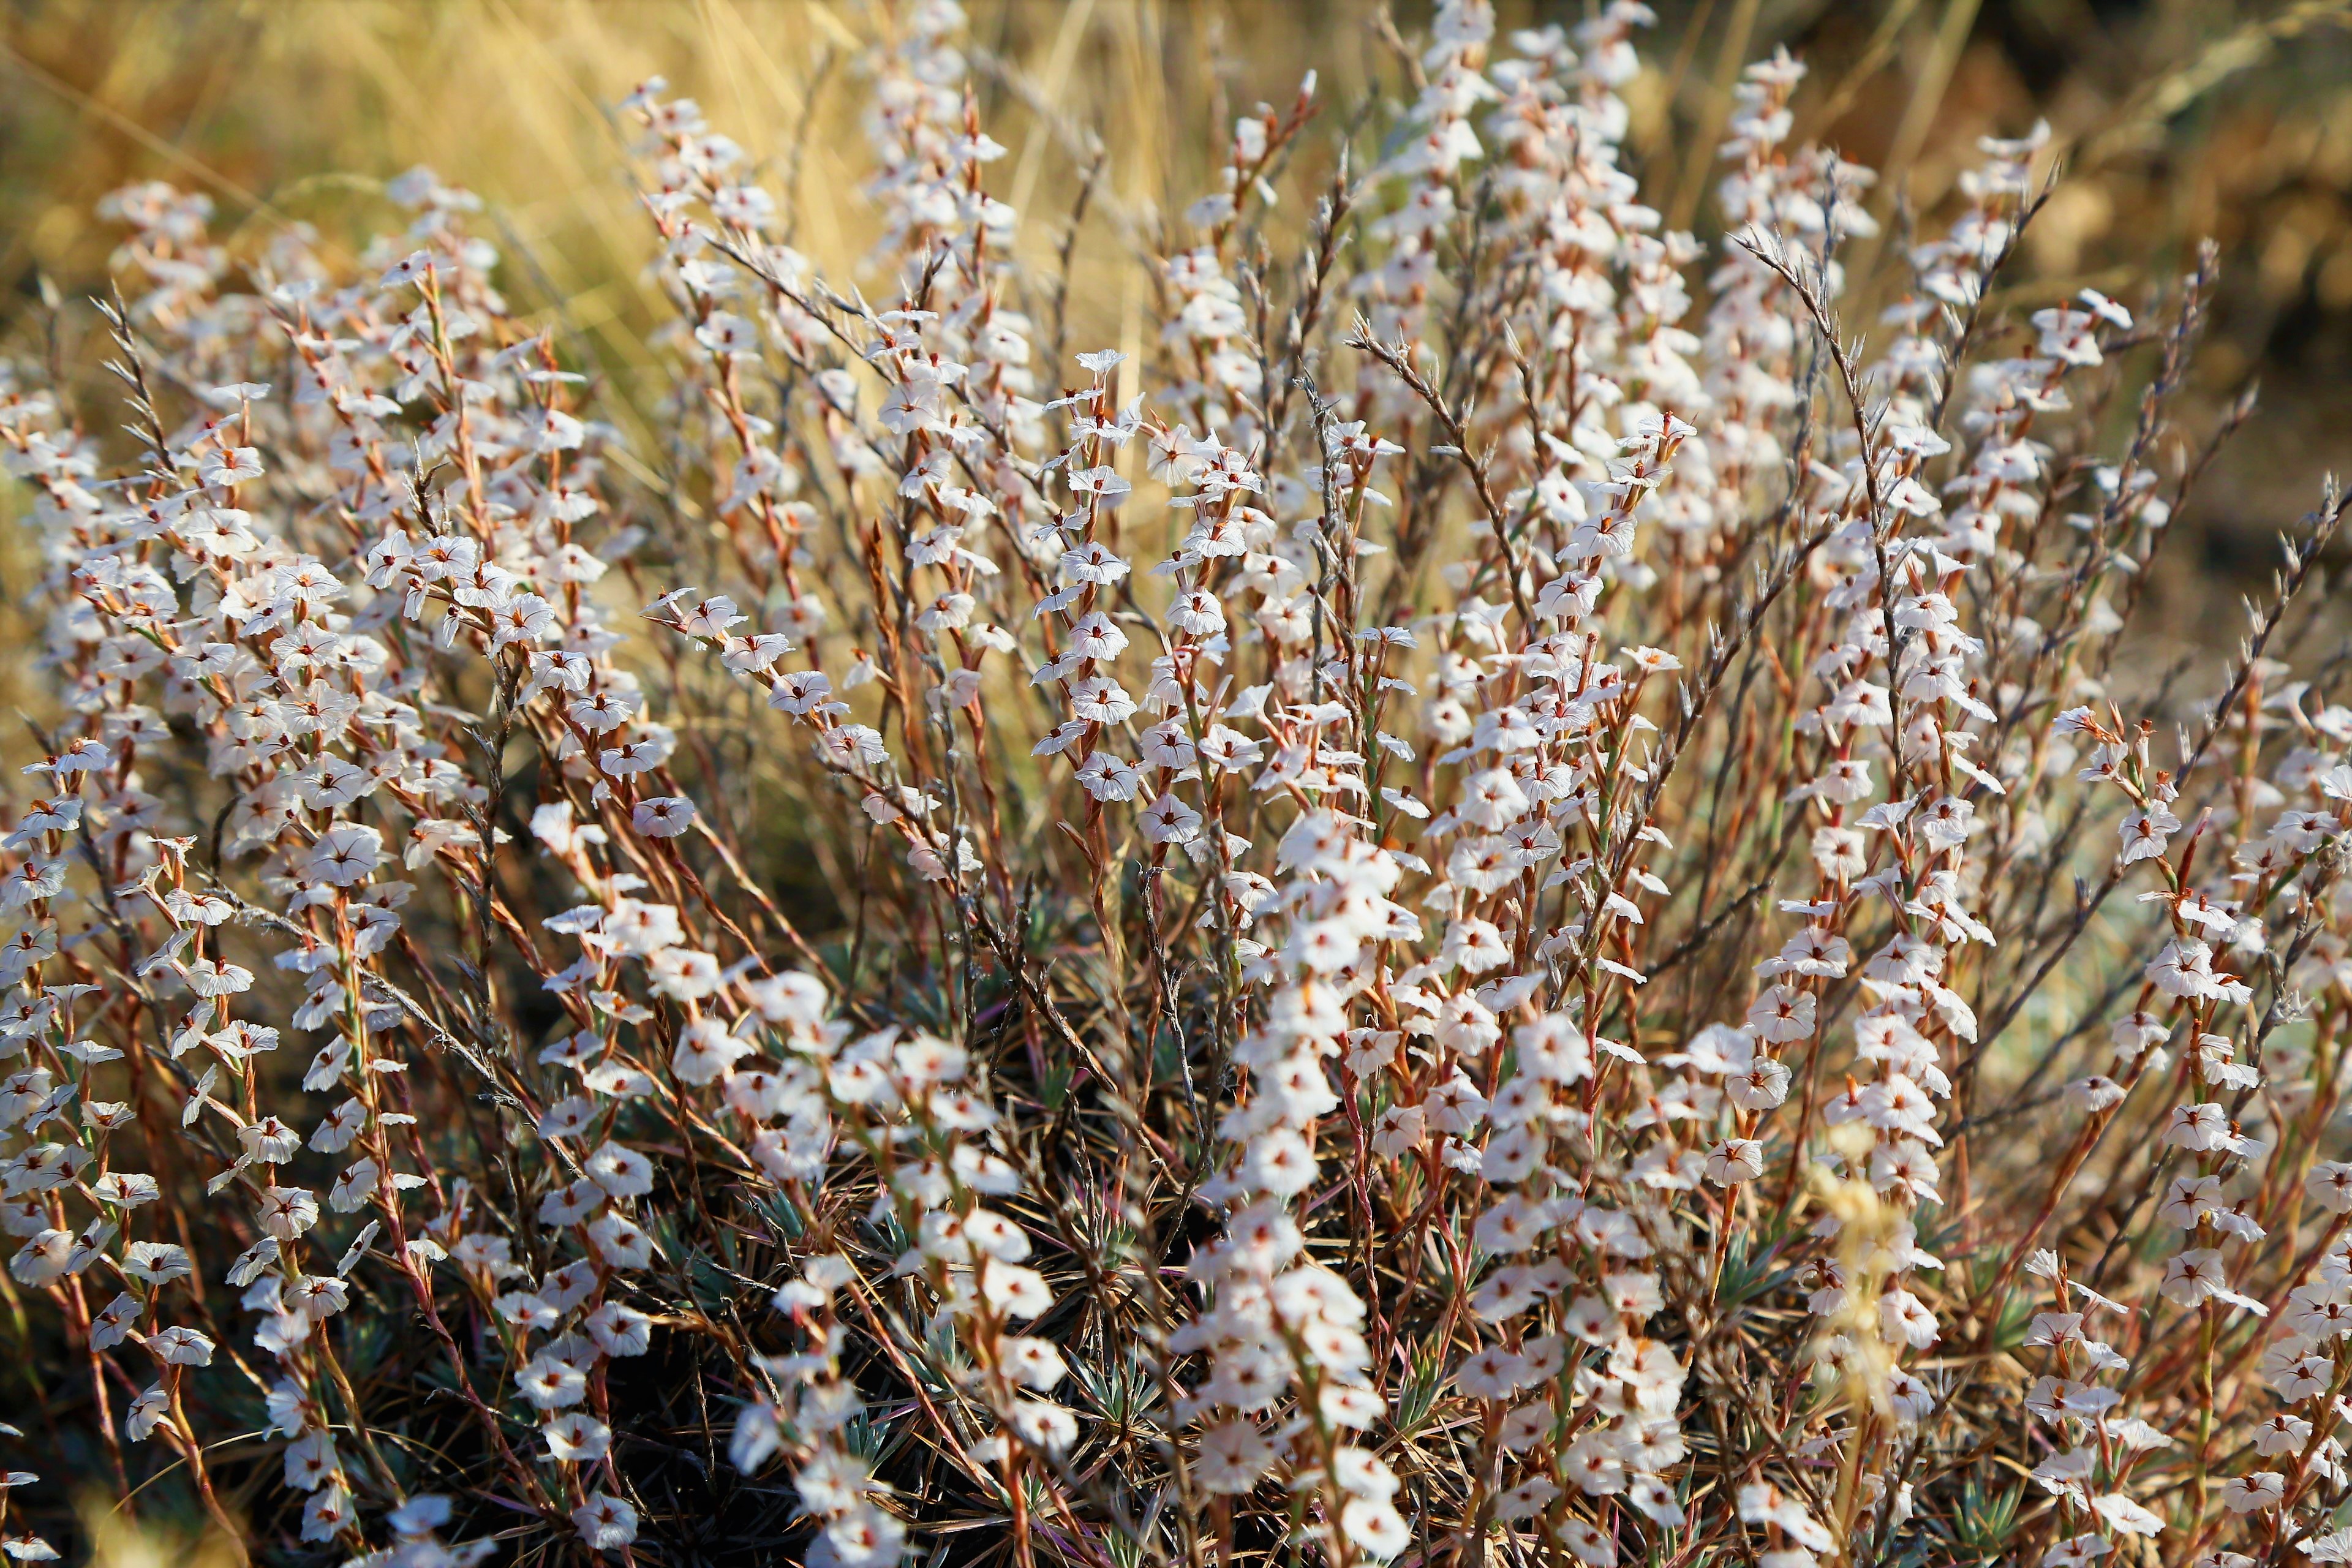
flowers, herbs, nature, beautiful, summer, flower, plant, grass family, flowering plant, plant stem, wildflower, broomrape